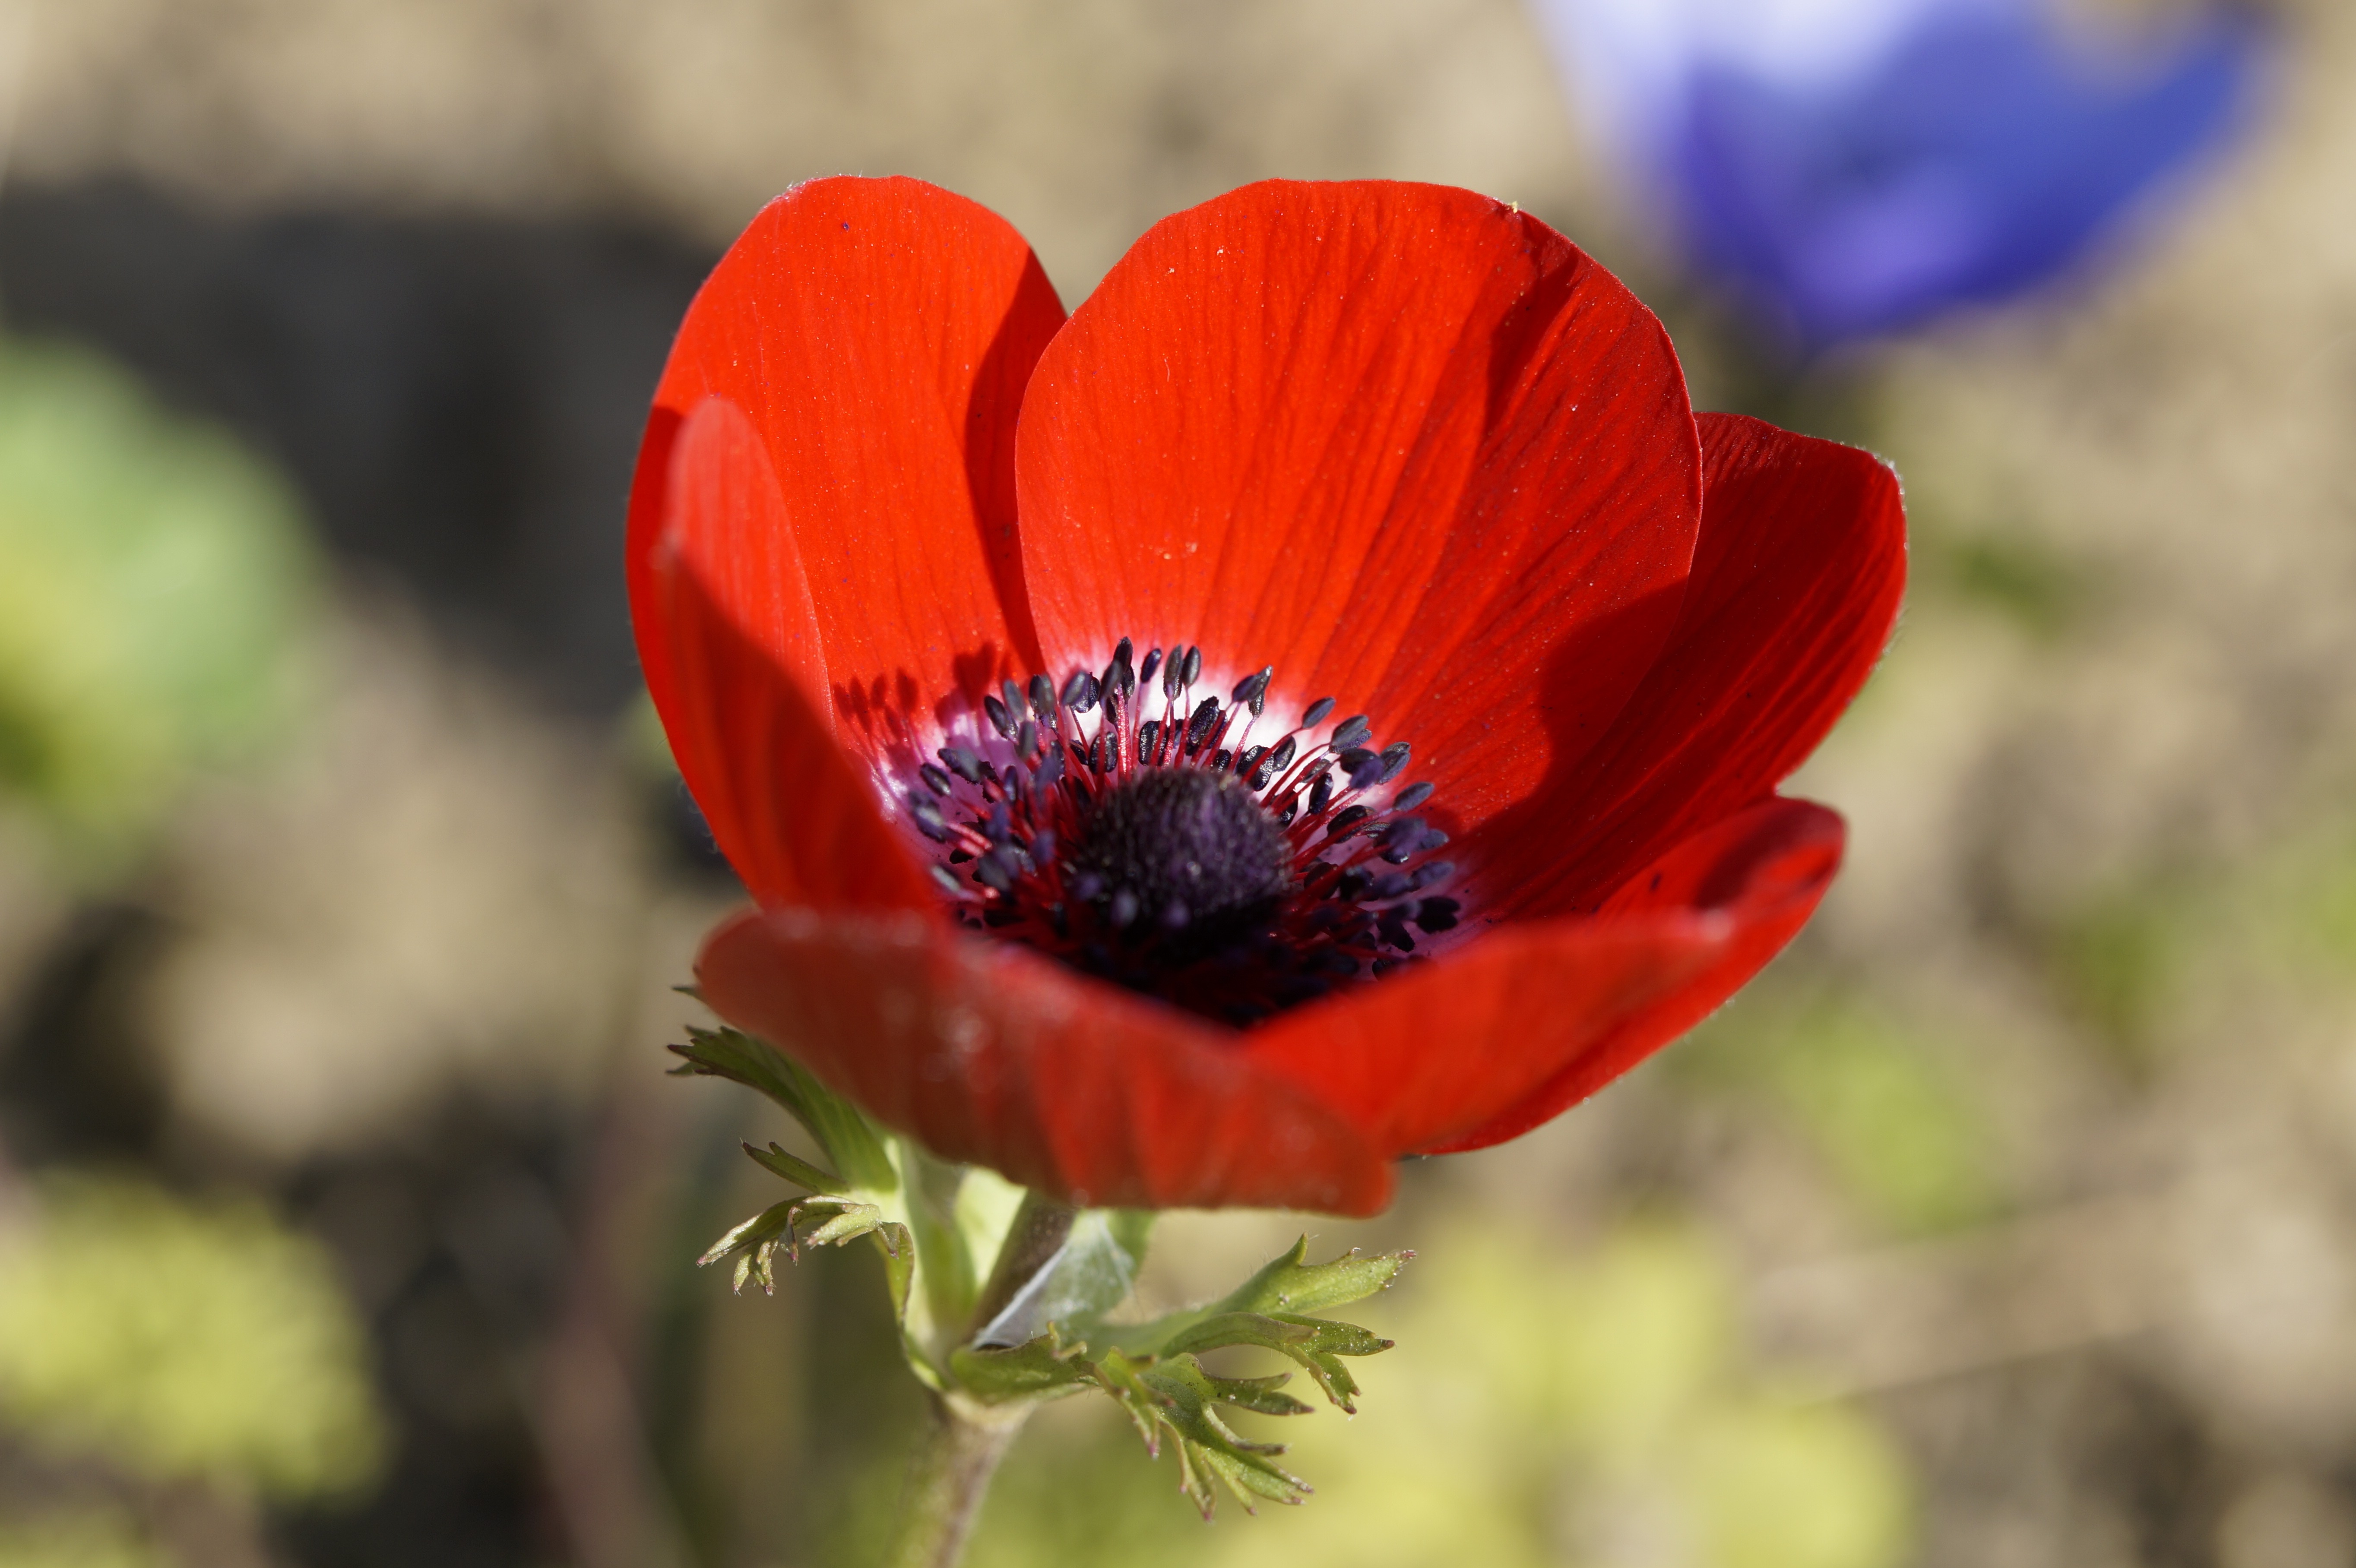
nature, blossom, plant, flower, petal, bloom, red, botany, close, flora, wild flower, wildflower, close up, poppy, anemone, coquelicot, macro photography, flowering plant, plant stem, land plant, poppy family